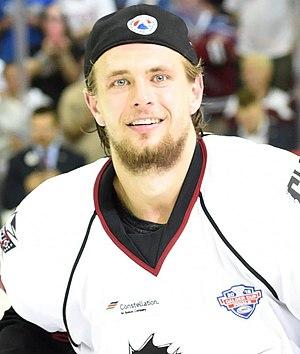
Daniel Zaar est un joueur professionnel suédois de hockey sur glace. Il évolue au poste d'attaquant.